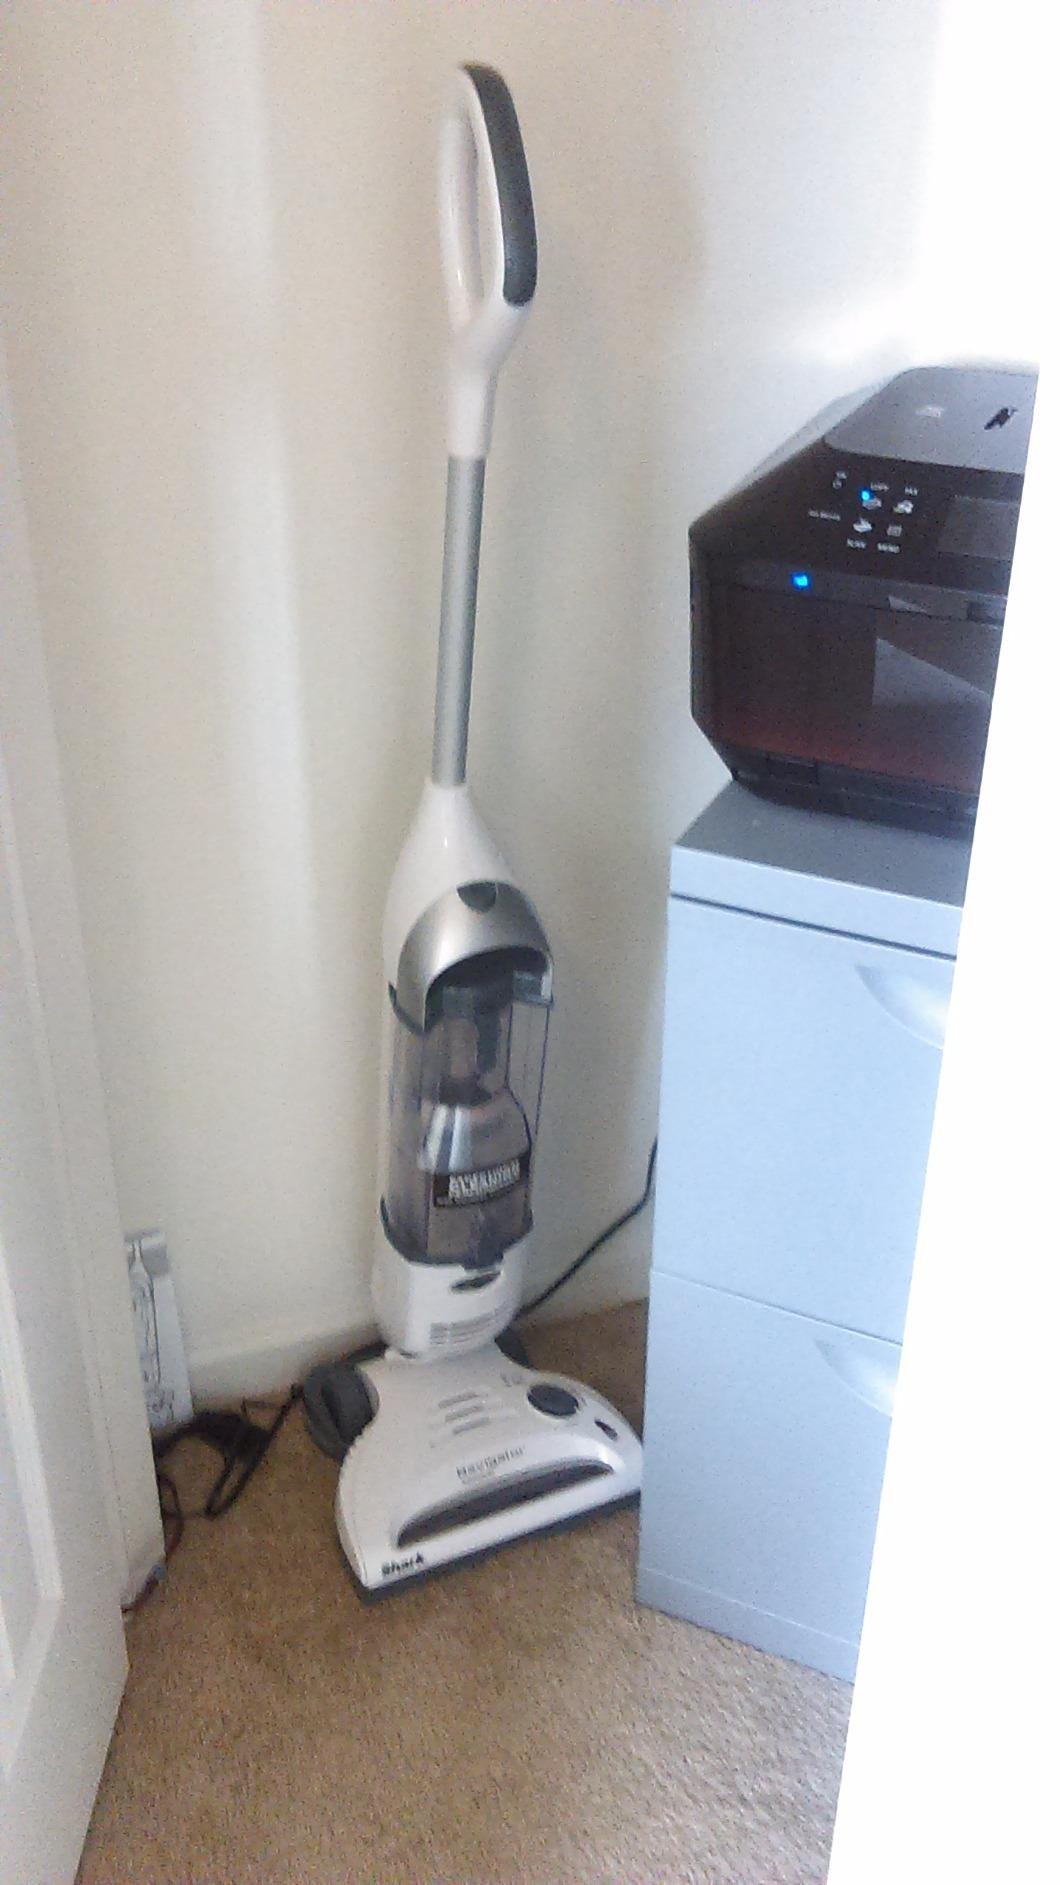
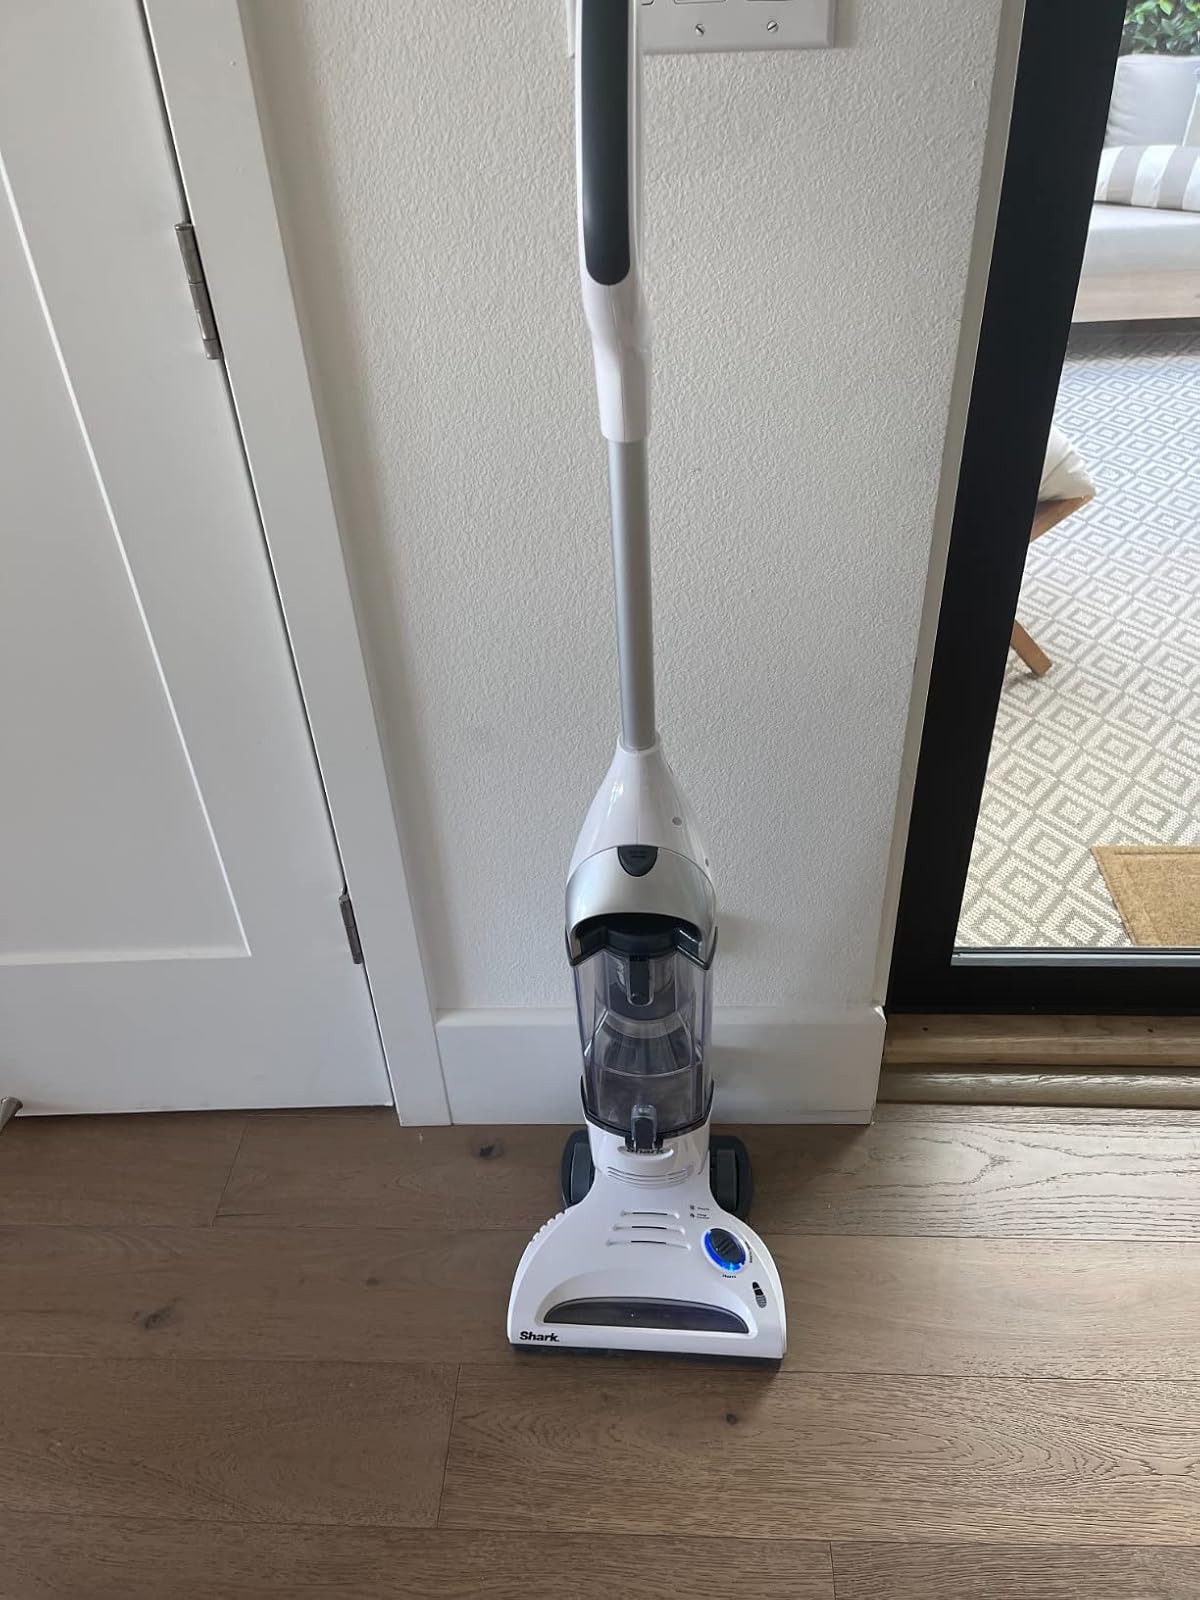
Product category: items_vacuum
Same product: yes